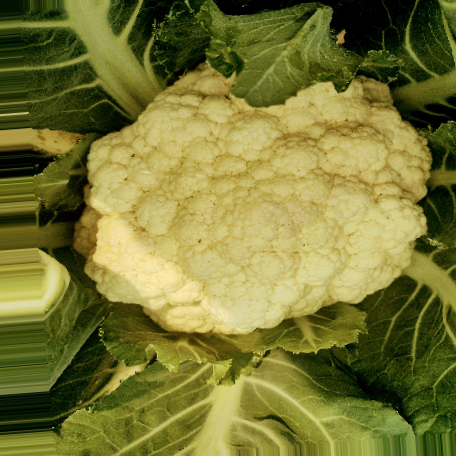
Label: Disease Free